Shahrbaraz

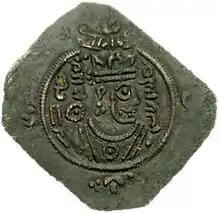

Shahrbaraz (also spelled Shahrvaraz or Shahrwaraz; New Persian: ) was shah (king) of the Sasanian Empire from 27 April 630 to 9 June 630. He usurped the throne from Ardashir III, and was killed by Iranian nobles after forty days. Before usurping the Sasanian throne he was a "spahbed" (general) under Khosrow II (590–628). He is furthermore noted for his important role during the climactic Byzantine–Sasanian War of 602–628, and the events that followed afterwards.